José María Morelos

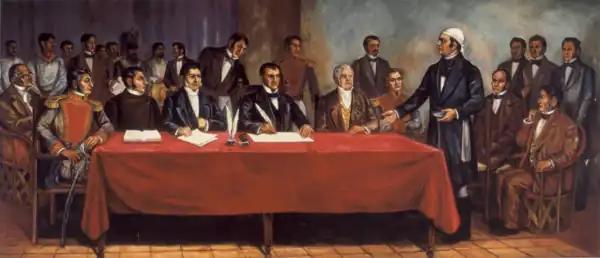
Congress of Anahuac the day of the writing of Solemn Act of the Declaration of Independence of Northern America

The bishop of Michoacán, Manuel Abad y Queipo, excommunicated the insurgents. Hidalgo y Costilla and his army marched on to Valladolid, where the locals feared that the slaughter of Guanajuato would be repeated, prompting many people to abandon the region, particularly elites. Valladolid was taken peacefully on 17 October 1810.